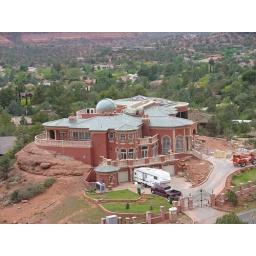
Huge house being built below the church